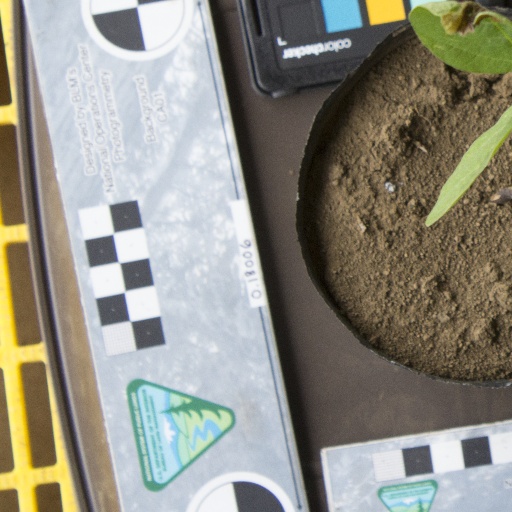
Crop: soybean